Asama-Sansō incident

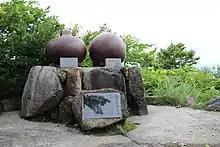
The wrecking balls used by police to breach the lodge during the incident, now displayed in the area with a commemorative plaque

The police moved into position for the assault at 8 a.m. on February 28 and issued a final ultimatum an hour later, which went unheeded by the radicals. At 10 a.m. the crane began to batter the lodge's walls with the wrecking ball. The police cautiously approached the building and began to break through the barricades. By noon, the police had occupied the two lower floors, isolating the radicals and Muta on the top floor.